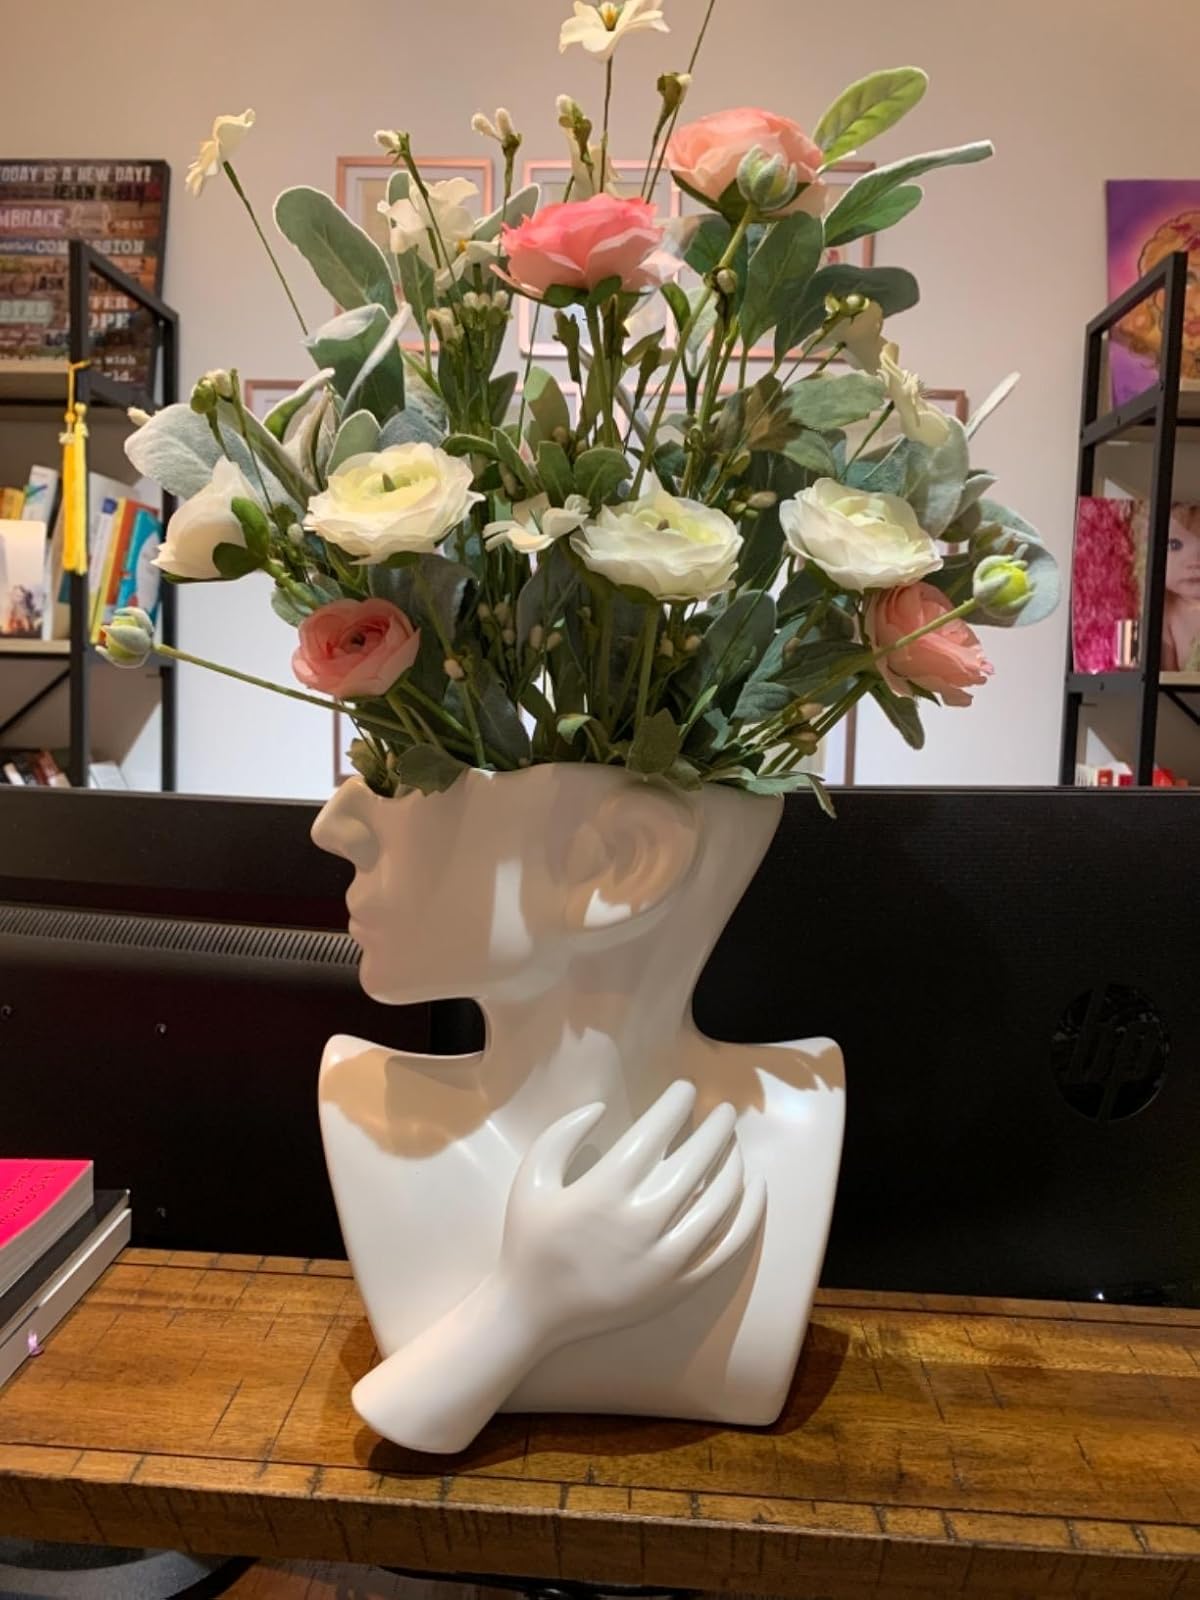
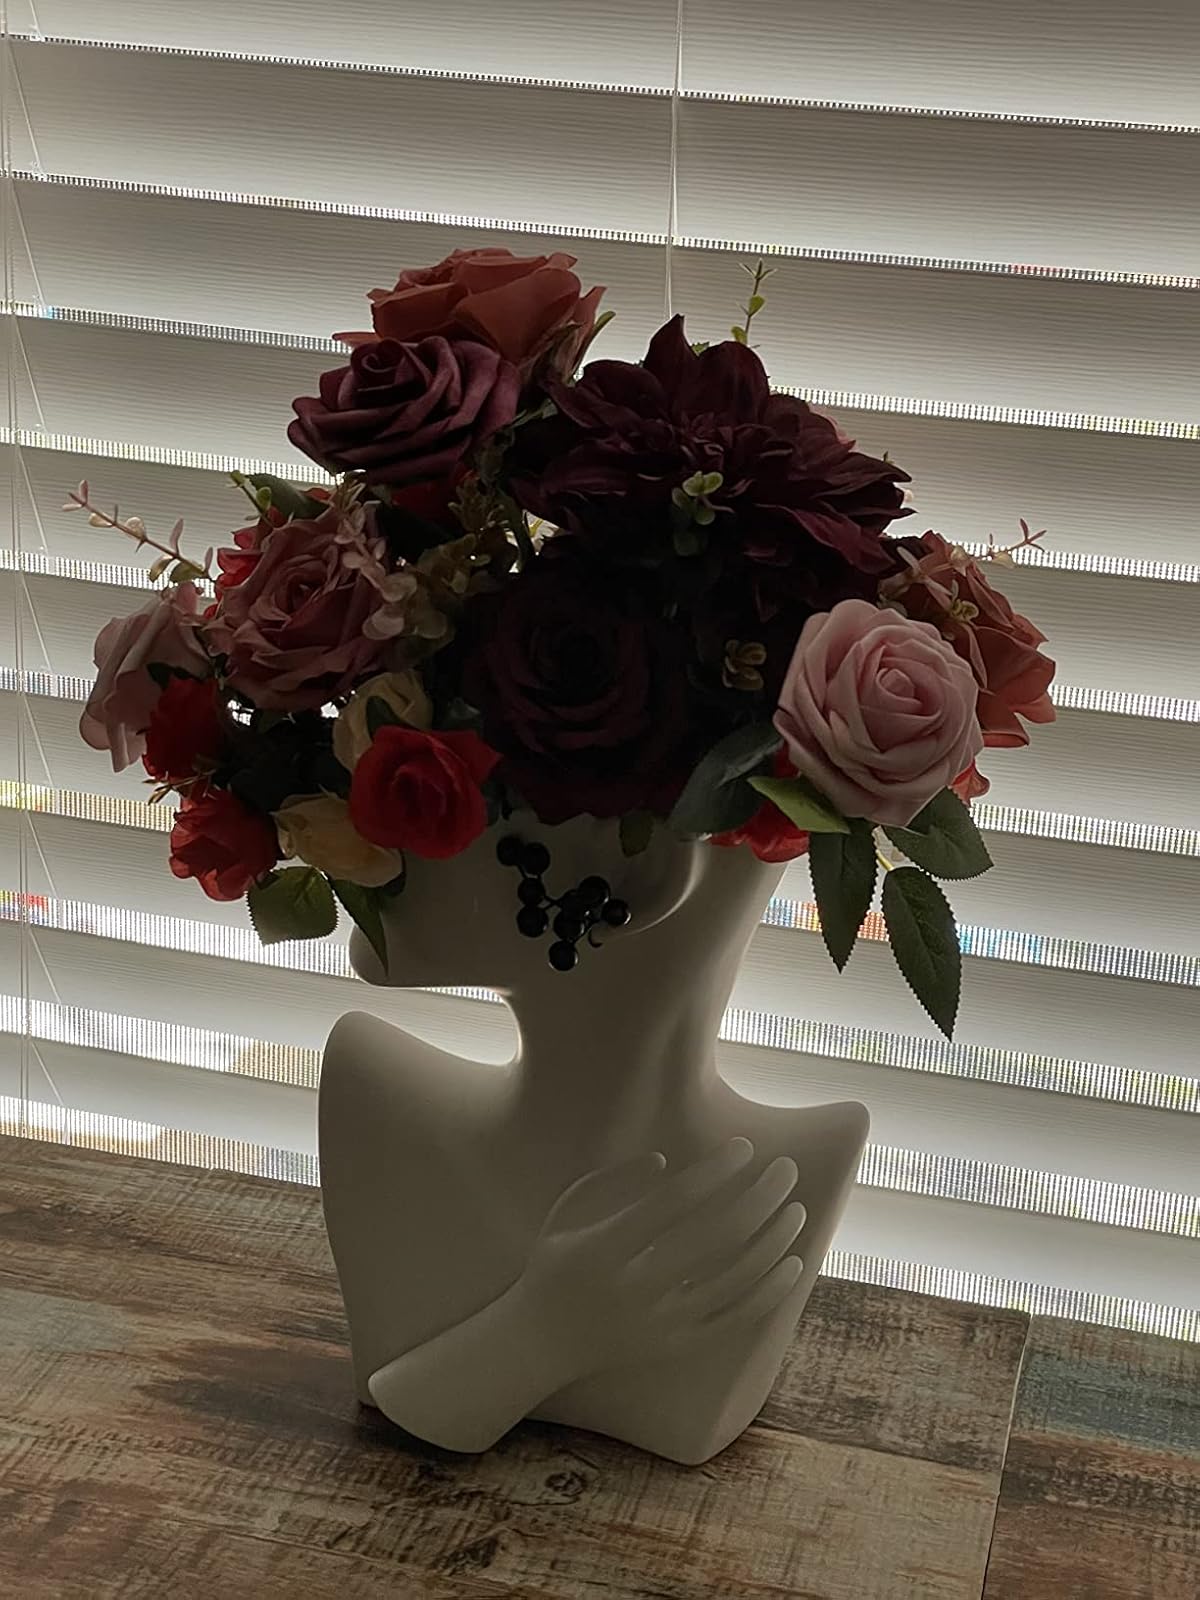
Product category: vase
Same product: yes